Die Schöpfung & Harmoniemesse (Leonard Bernstein recording)

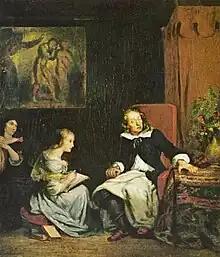
Eugène Delacroix's painting ("circa" 1826) of the elderly, blind John Milton dictating "Paradise Lost" to his daughters

Richard Freed reviewed the "Harmoniemesse" on LP in "Stereo Review" in September 1975. "There can be few scores of any kind", he wrote, "whose vigour, joy and unlaboured exaltation find so close a parallel in the characteristics of Bernstein's music-making." All four vocal soloists sang well, particularly Frederica von Stade in the Gloria's "Gratias agimus tibi" and Judith Blegen in the Credo's "Et incarnatus est". The chorus was no less impressive, if it could perhaps have sung even more lustily than it did. The New York Philharmonic, sometimes disappointing with other conductors, was on its best form for Bernstein. The recording quality was variable, but mostly satisfactory. "One hesitates to overwork such words as 'inspiration' and 'glory'," Freed concluded, "but these are the qualities that shine from every bar of this beautiful performance."